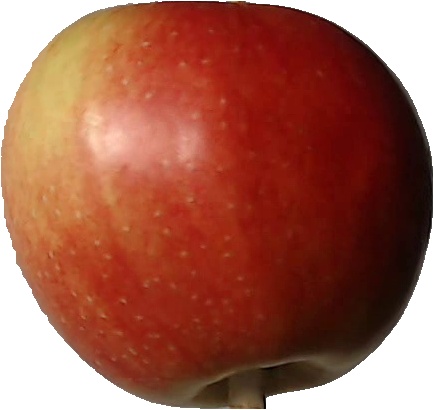
Label: apple_red_2